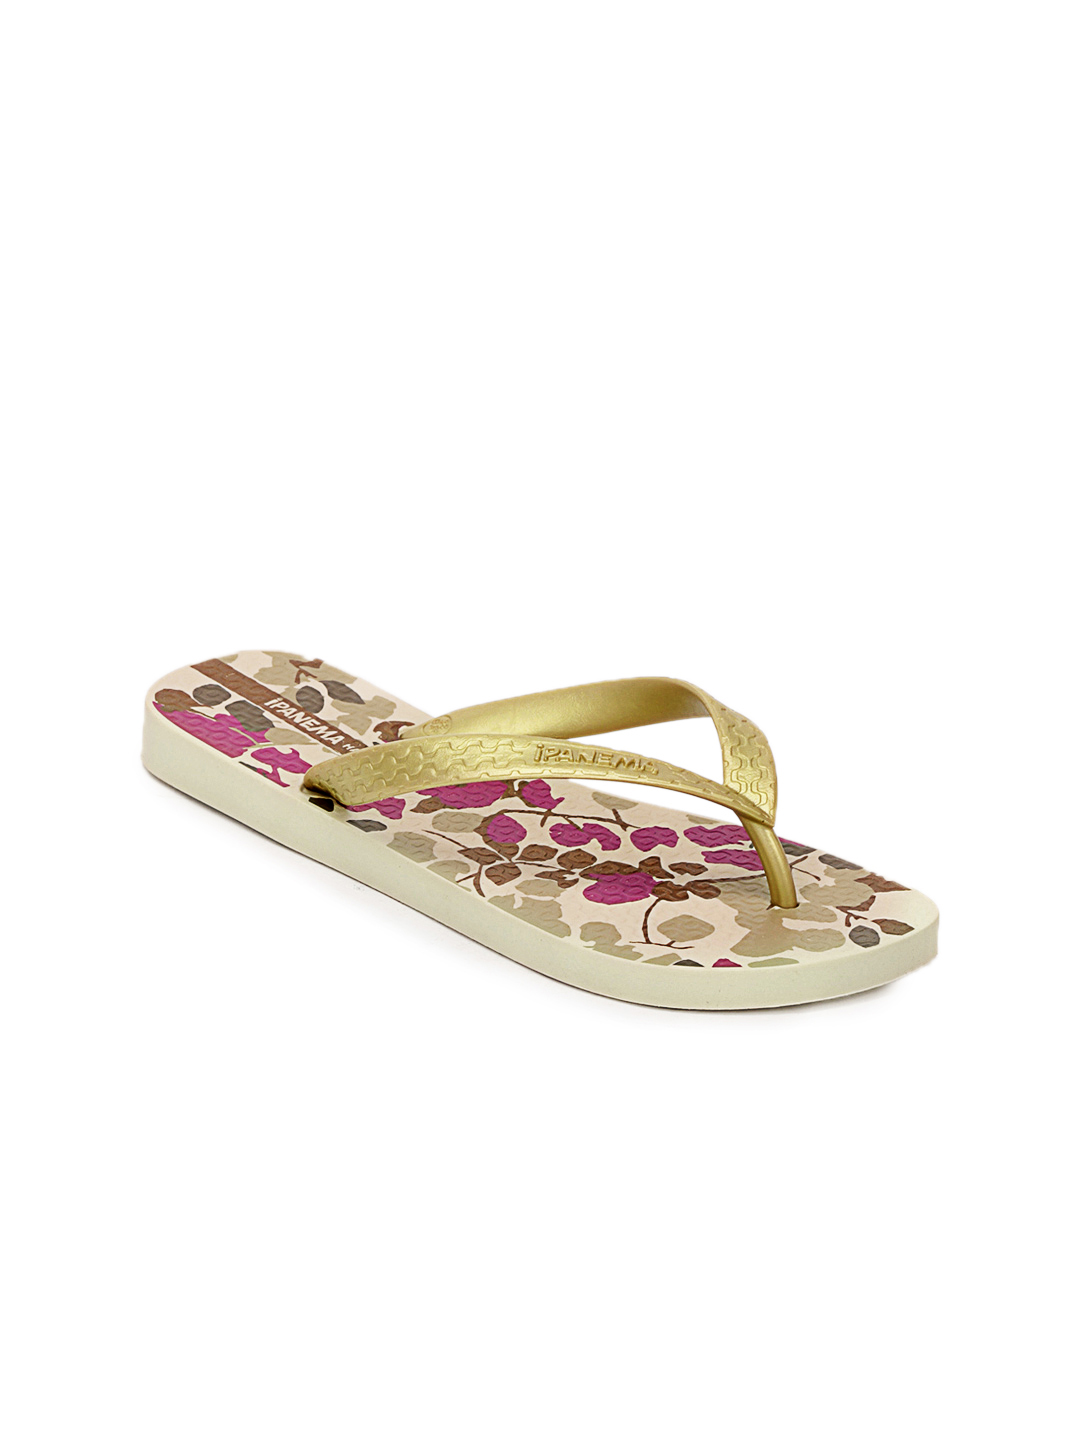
iPanema Women Gold Flip Flops
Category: Footwear / Flip Flops / Flip Flops
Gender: Women
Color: Gold
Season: Winter 2012
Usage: Casual